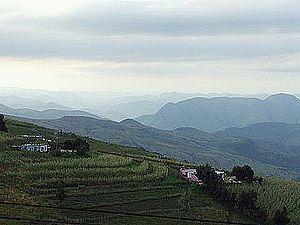
Pigg's Peak est une ville située dans le district de Hhohho, en Eswatini. Elle a été fondée autour de la prospection d'or en 1884, mais son activité principale est maintenant la foresterie. Piggs Peak doit son nom à un ancien habitant, William Pigg, qui y découvrit de l’or le 26 mars 1884.